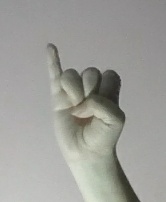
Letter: meem